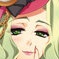
Portrait style: Anime Portrait